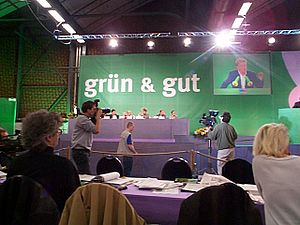
Bündnis 90/Die Grünen
Fra partiets landsmøde.
Bündnis 90/Die Grünen er et midterparti i Tyskland. Partiet blev dannet i 1993 ved sammenslutning af De Grønne og borgerrettighedspartiet Bündnis 90. Partiet har rod i de tyske græsrodsbevægerlser og NGO'er fra Den Nye Sociale Bevægelse, der opstod op gennem 70'erne, samt en række udomsparlamentariske organisationer fra den antiautoritære venstrefløj. Die Grünen er klart det mest politisk succesfulde af grønne partier. Derfor betragtes partiet generelt som et forbillede af de andre grønne partier.